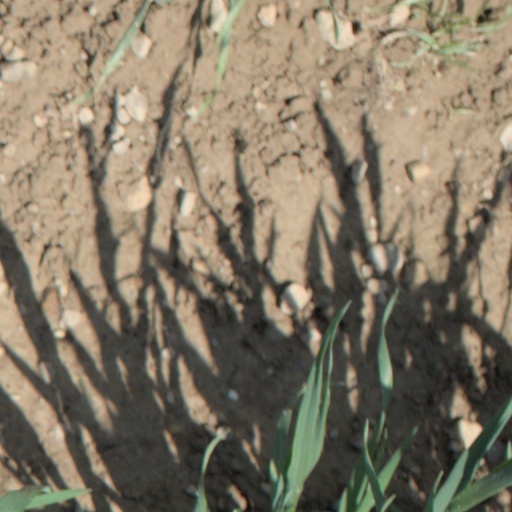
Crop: wheat